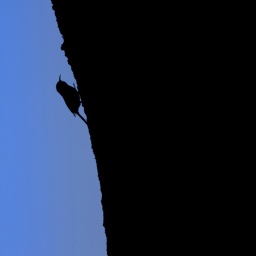
Silhoutte obtained by exposing on the blue sky as a neutral grey 18. Lens Canon 400 mm L USM